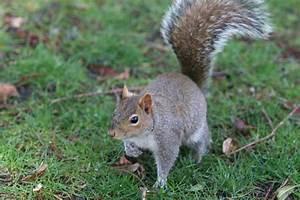
squirrel